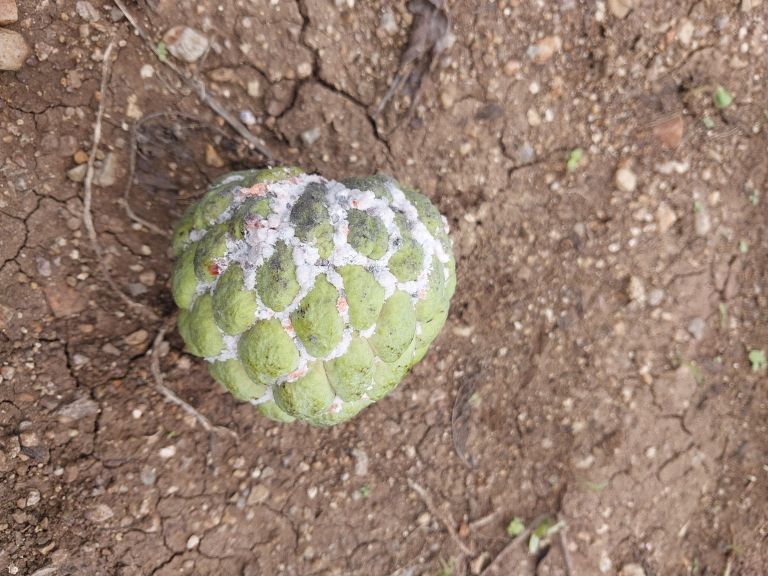
Disease label: Mealy Bug